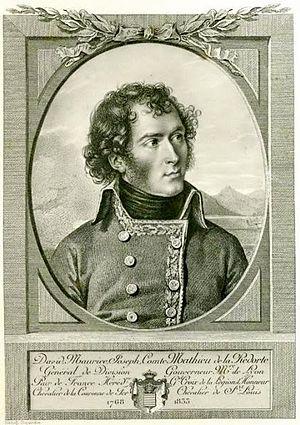
David Maurice Joseph Mathieu de la Redorte (1768-1833), général de division et comte de l'Empire. Il est représenté ici en uniforme de général de la Révolution.
David-Maurice-Joseph Mathieu de Saint-Maurice, comte de La Redorte, né le 20 février 1768 à Saint-Affrique et mort le 1ᵉʳ mars 1833 à Paris, est un général et homme politique français.